Battle of Chamkaur

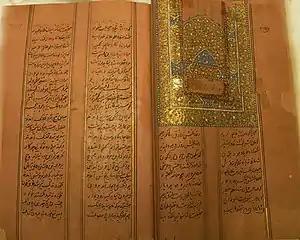
The Zafarnama of Guru Gobind Singh

The Battle of Chamkaur, also known as Battle of Chamkaur Sahib or the Second battle of Chamkaur, was fought between the Khalsa, led by Guru Gobind Singh, and the coalition forces of the Mughals led by Wazir Khan and Hindu hill chiefs. Guru Gobind Singh makes a reference to this battle in his letter Zafarnama.